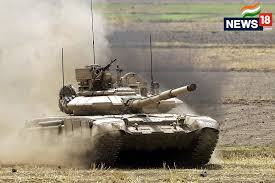
Label: T-90